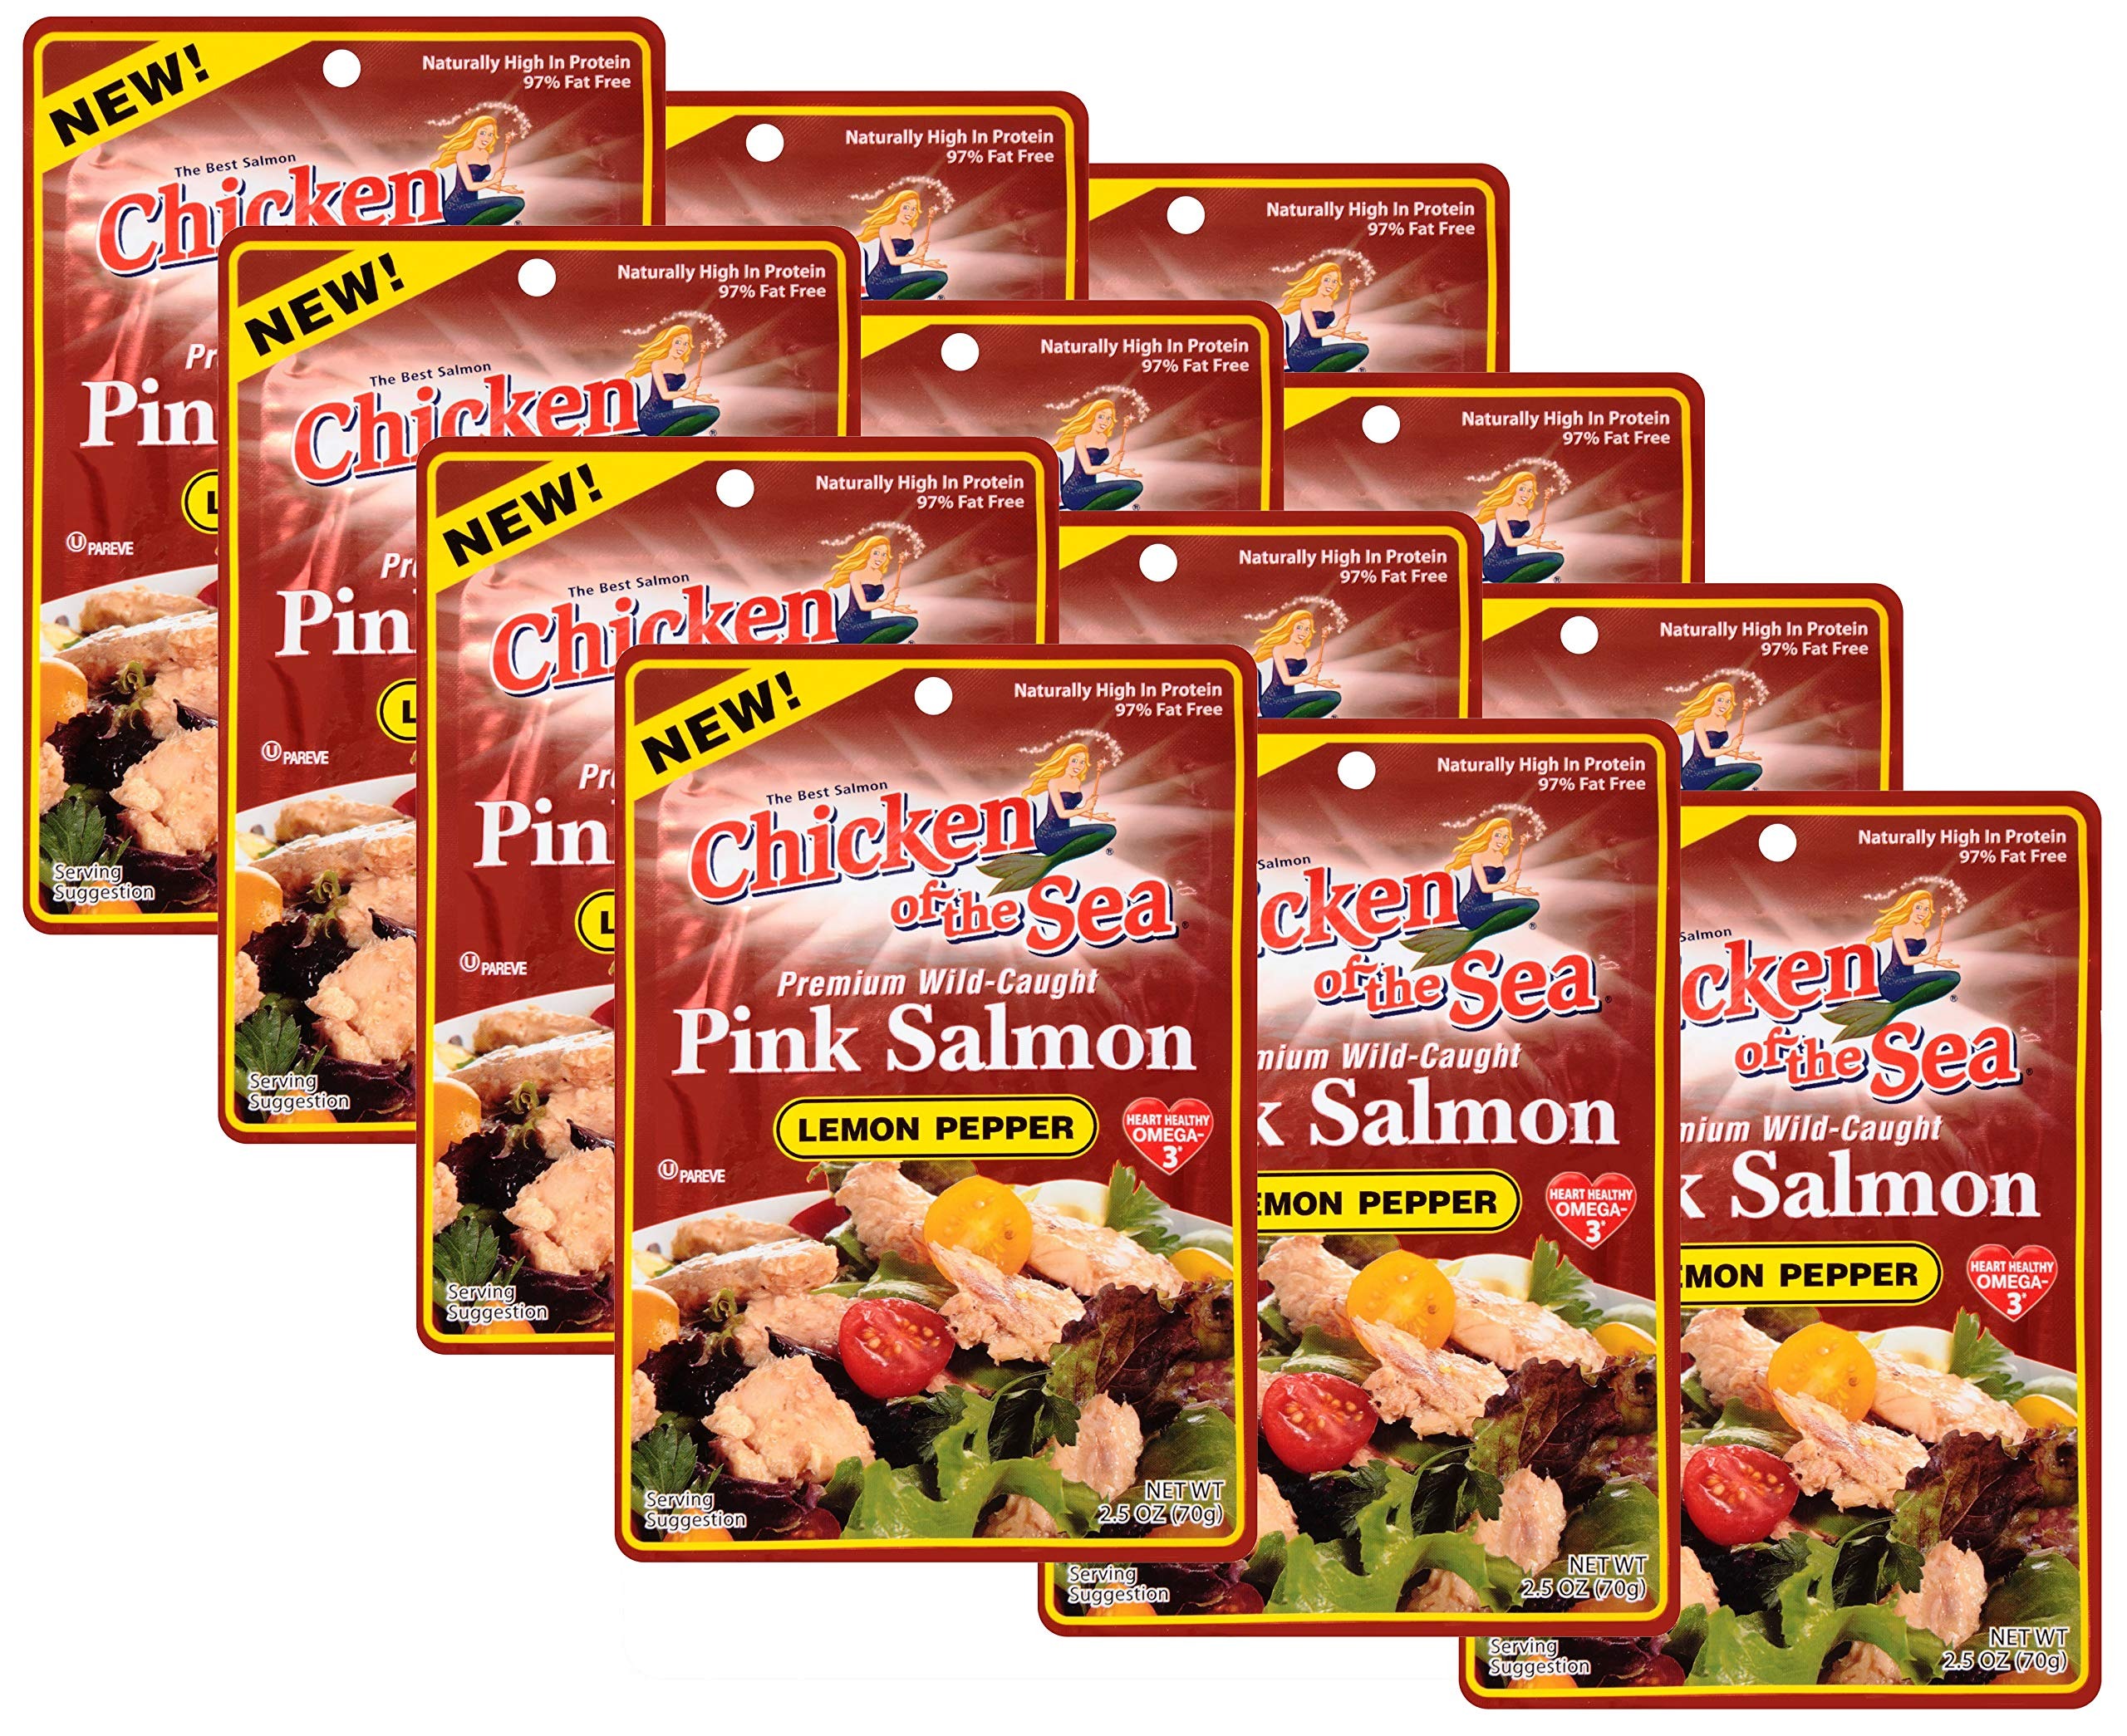
Item Name: Chicken of the Sea Skinless Boneless Pink Salmon in Lemon Pepper Pouch, 2.5 Ounce -- 12 per case.
Value: 30.0
Unit: Ounce

Price: 1.38